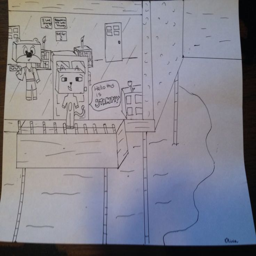
one of my drawings :3 not the best but a quick sketch : p